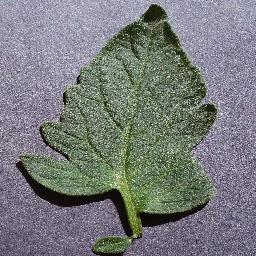
Label: Tomato___healthy